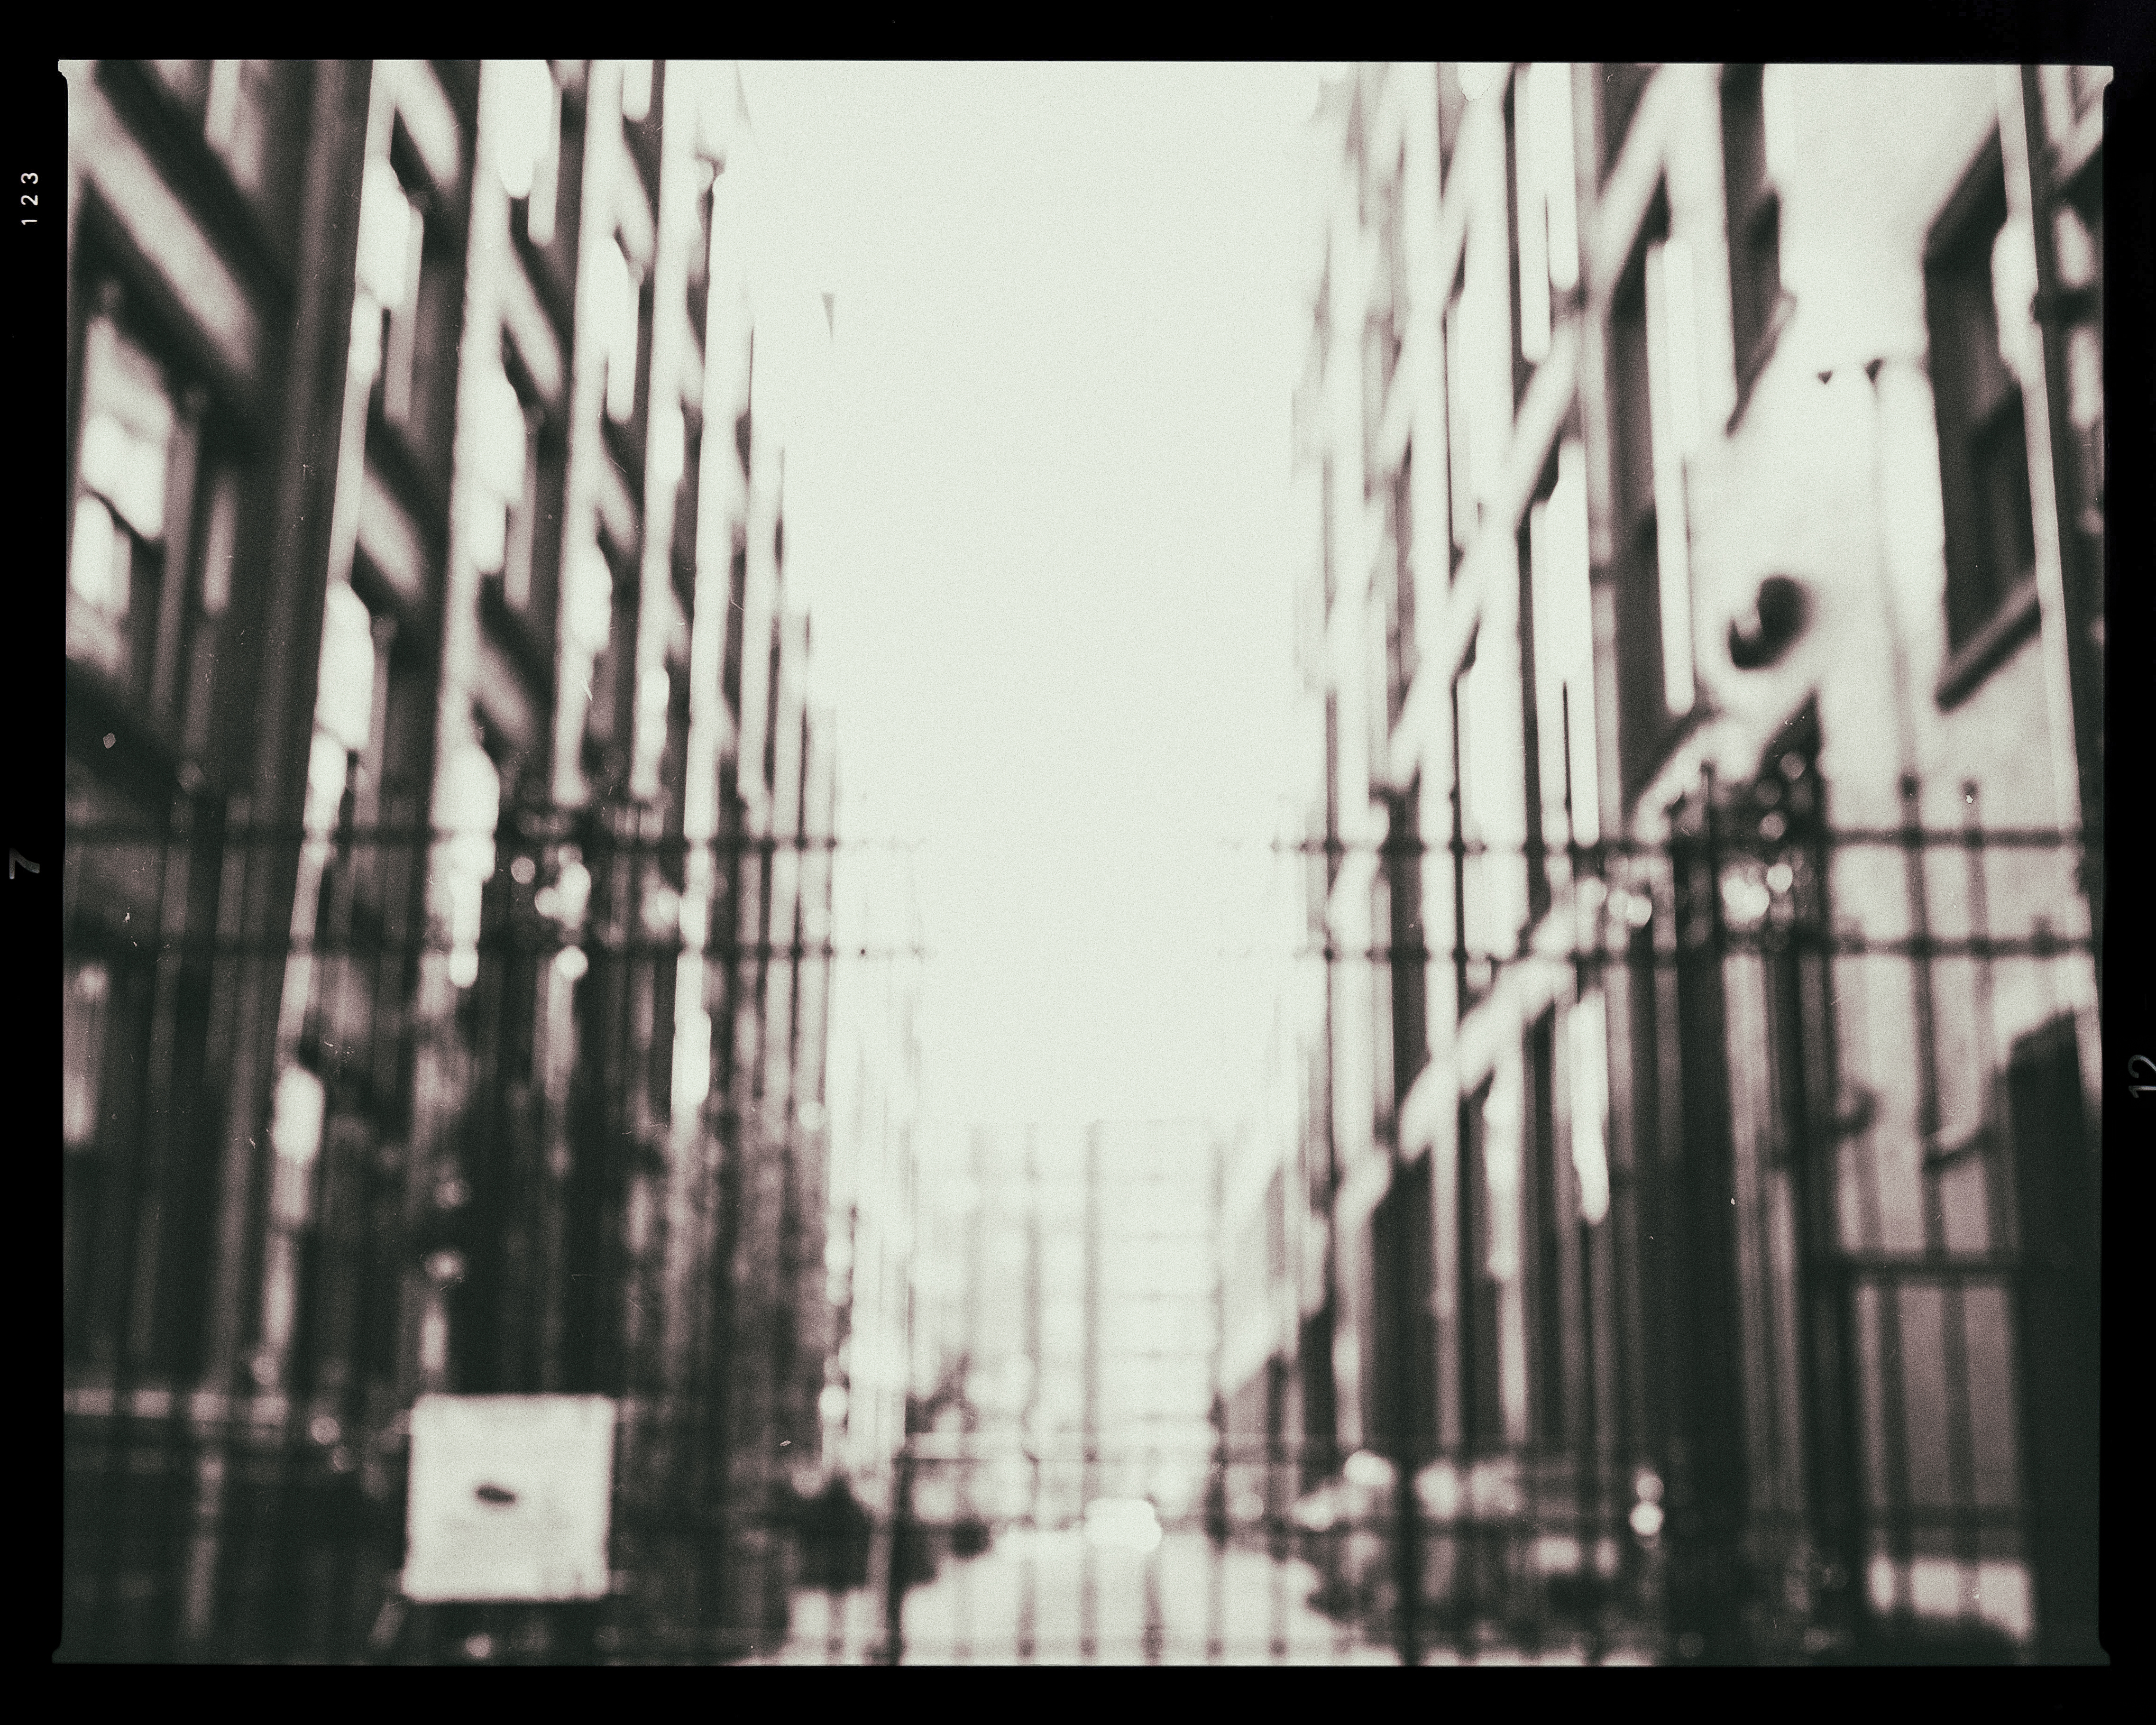
black and white, skyline, photography, skyscraper, line, color, darkness, monochrome, uk, northwest, manchester, backstreet, outoffocus, lifesablur, doyouknowwhatitisyet, symmetry, photograph, image, shape, urban area, monochrome photography